Alexandru Philippide

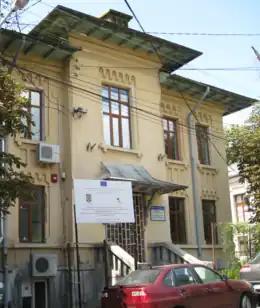
Philippide's house in Iași

Alongside Stere, Philippide was a founding member and mentor of "Viața Românească" magazine, which, according to his own linguistic norms, was written in conscious contrast to the official spelling directives from the academy. In his essays, which appeared in "Viața Românească" and in "Convorbiri Literare", Philippide tried to create a model portrait of the Romanian intellectual. His writings were polemical, sharply attacking the leading figures of his time. He derided a certain type of "specialist", and insisted that intellectuals needed to focus above all on enrichment through learning. His intellectual models had both made their mark prior to Alexandru Ioan Cuza's being deposed in 1866: Timotei Cipariu and Mihail Kogălniceanu. Considering he lived in a darker age, the only later scholar he admired was Lambrior, while the quintessential "specialist" for him was Hasdeu.